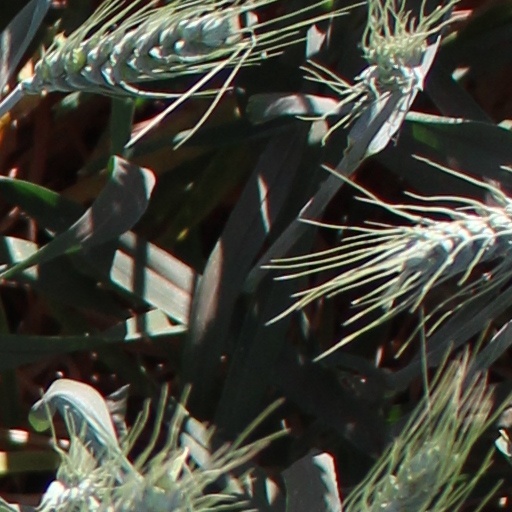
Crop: wheat